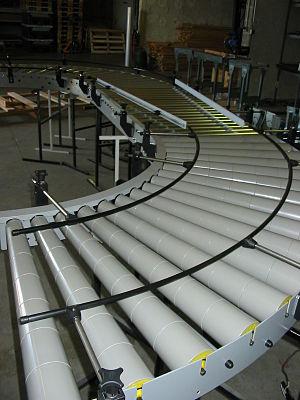
convoyeur à rouleaux coniques www.neolution-sas.com
Un convoyeur est un mécanisme ou une machine qui permet le transport d'une charge isolée ou de produits en vrac de façon continue sur un trajet prédéterminé.